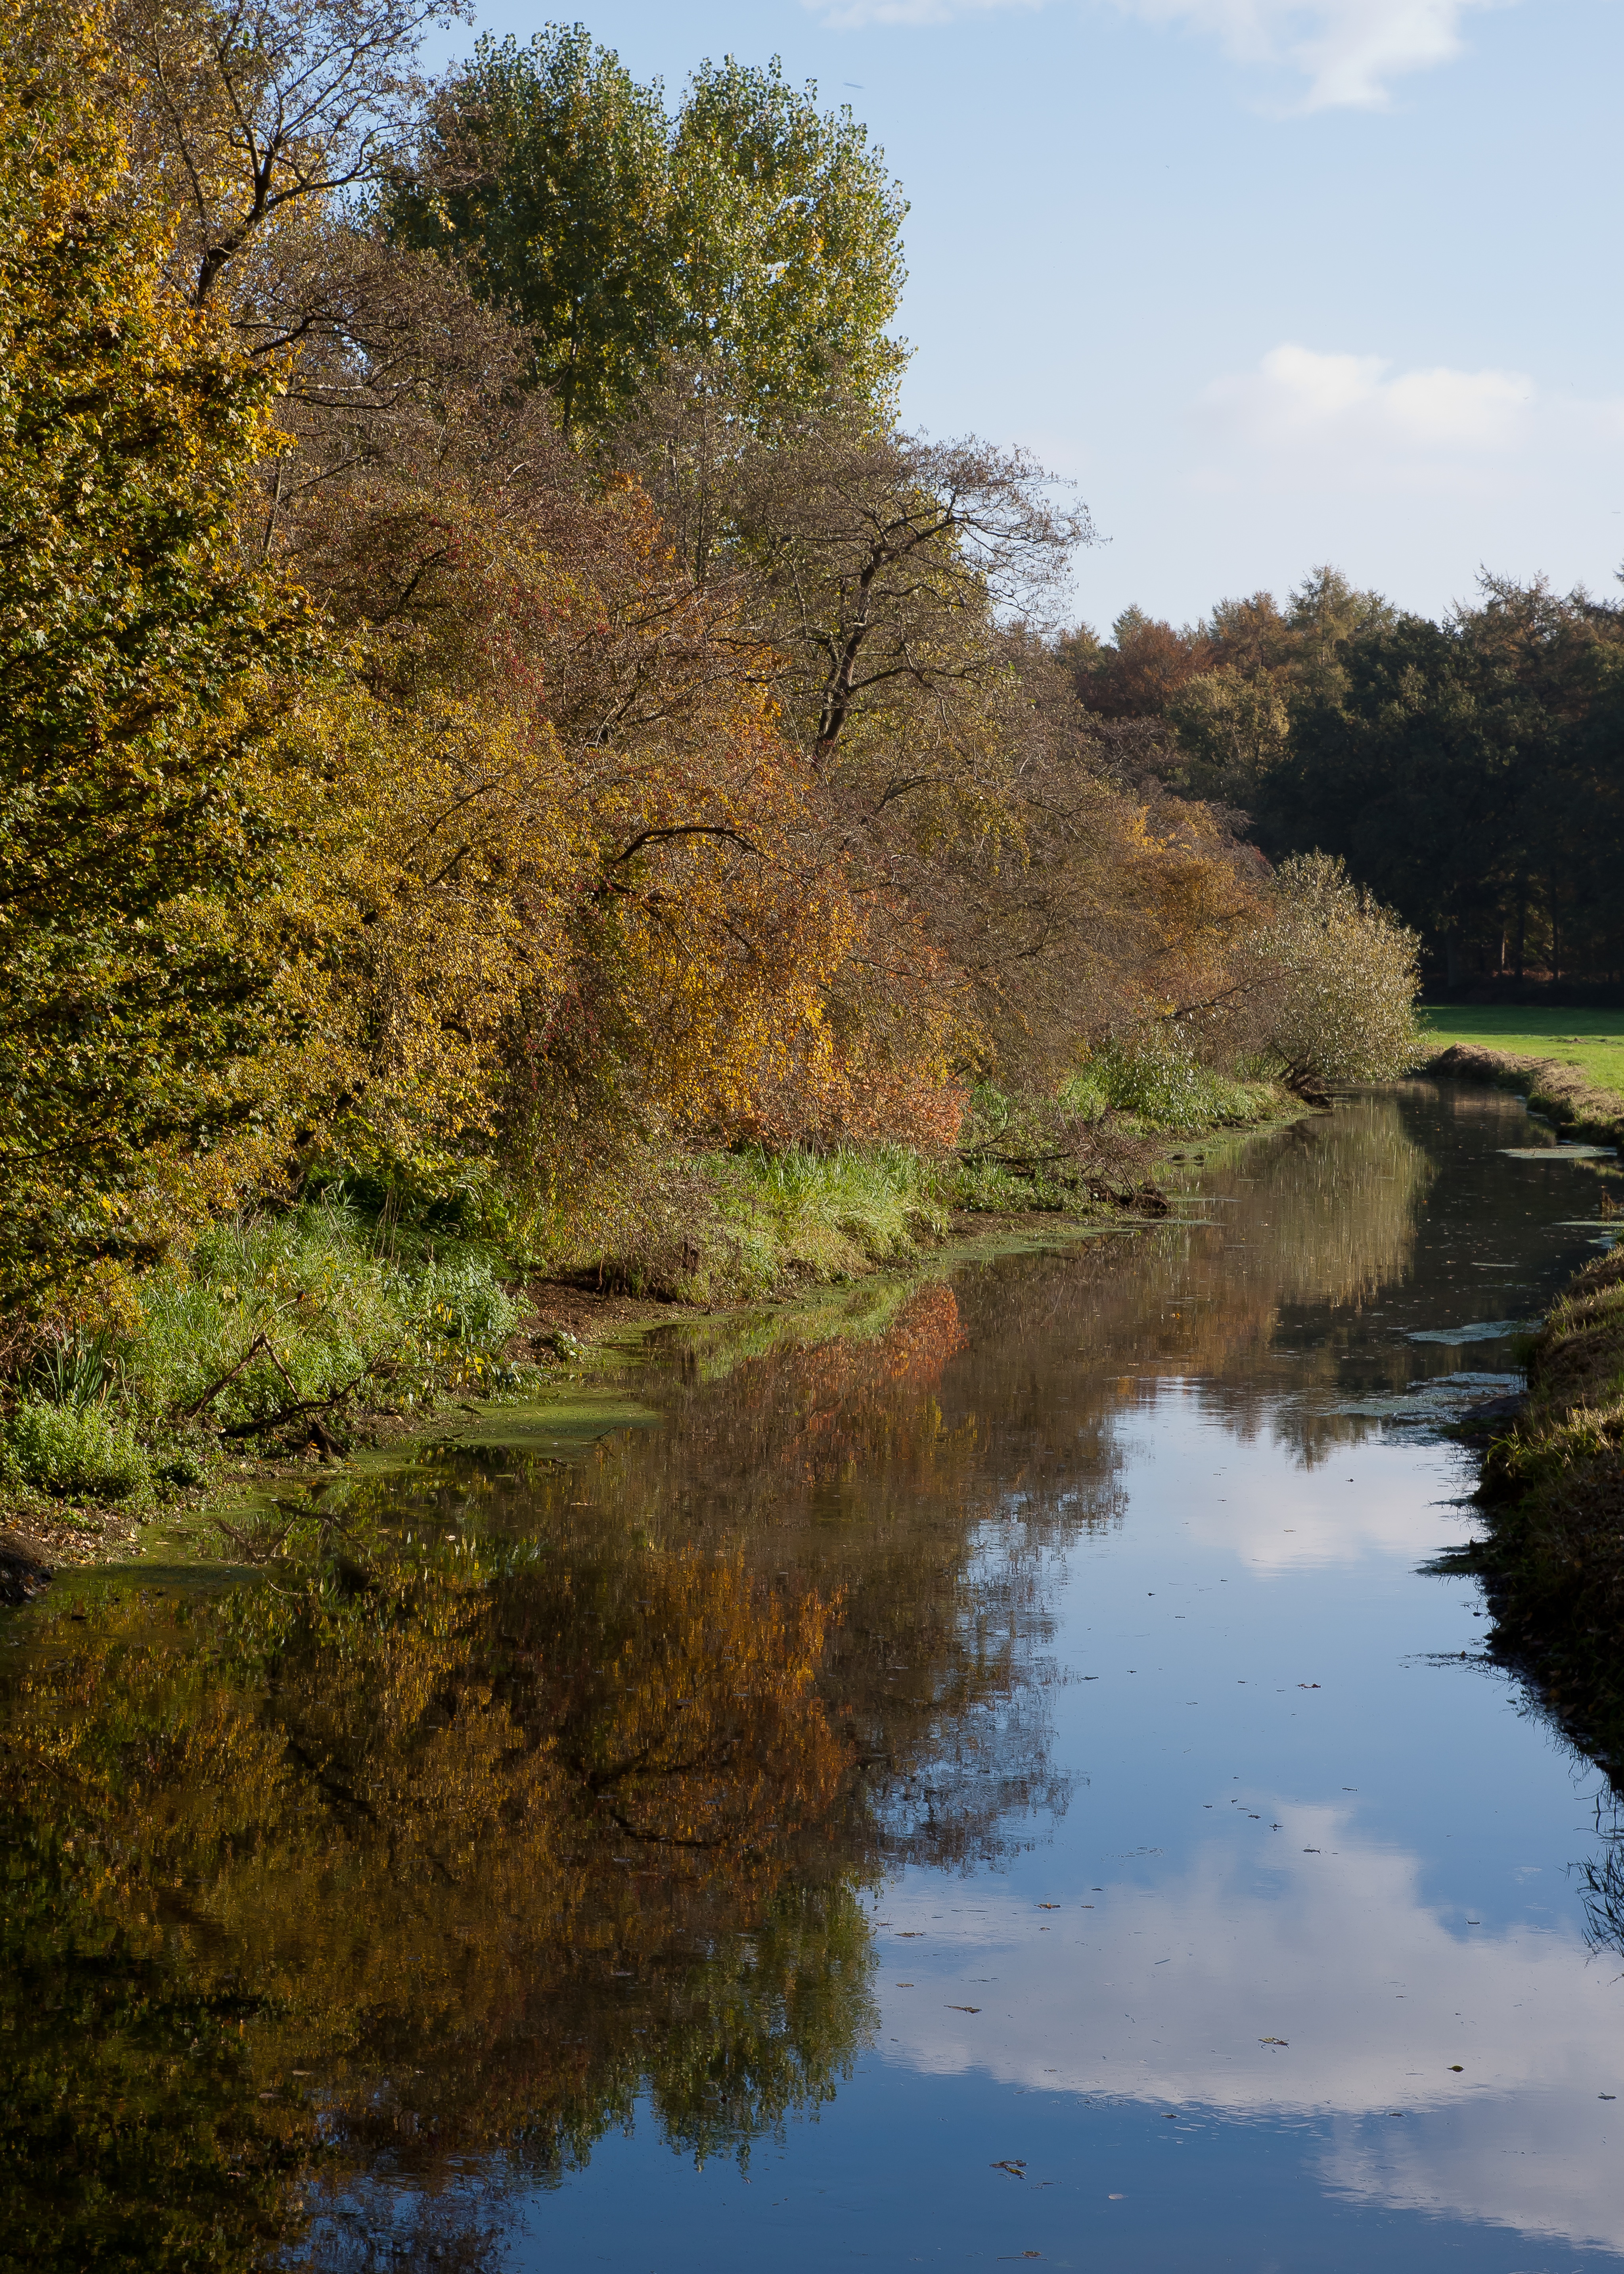
landscape, tree, water, nature, forest, outdoor, cold, plant, sky, sun, leaf, flower, lake, atmosphere, river, pond, idyllic, stream, reflection, autumn, haze, romantic, blue, season, waterway, body of water, clouds, wetland, woodland, mood, moist, idyll, sunbeam, distant, river landscape, landform, reported, niederrhein, geographical feature, woody plant, kevelaer